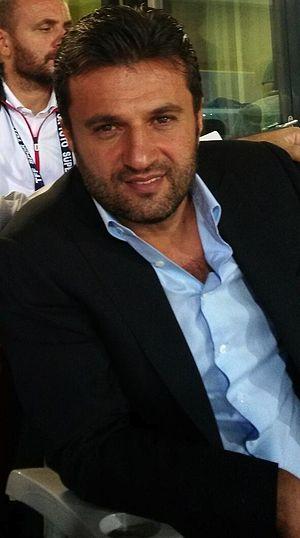
Bülent Uygun est un entraîneur de football turc.